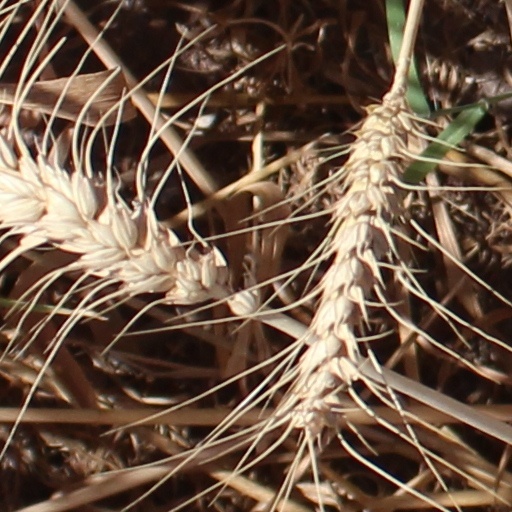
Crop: wheat